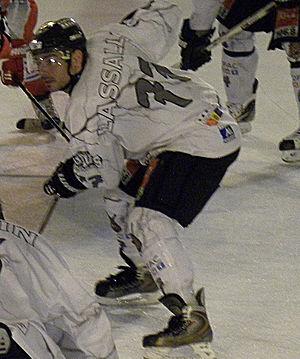
Xavier Lassale en 2012
La saison 2005-2006 est la vingt-et-unième saison du club de hockey sur glace du Rouen hockey élite 76 depuis son accession en élite, la Ligue Magnus, en 1982. L'équipe participe ainsi au championnat de France 2005-2006 ainsi qu'à la Coupe de France. Lors de cette dernière, Rouen est éliminé par l'Anglet hormadi élite en quart-de-finale.
Xavier "Xabi" Lassalle, né le 3 août 1984, est un joueur de hockey sur glace professionnel.